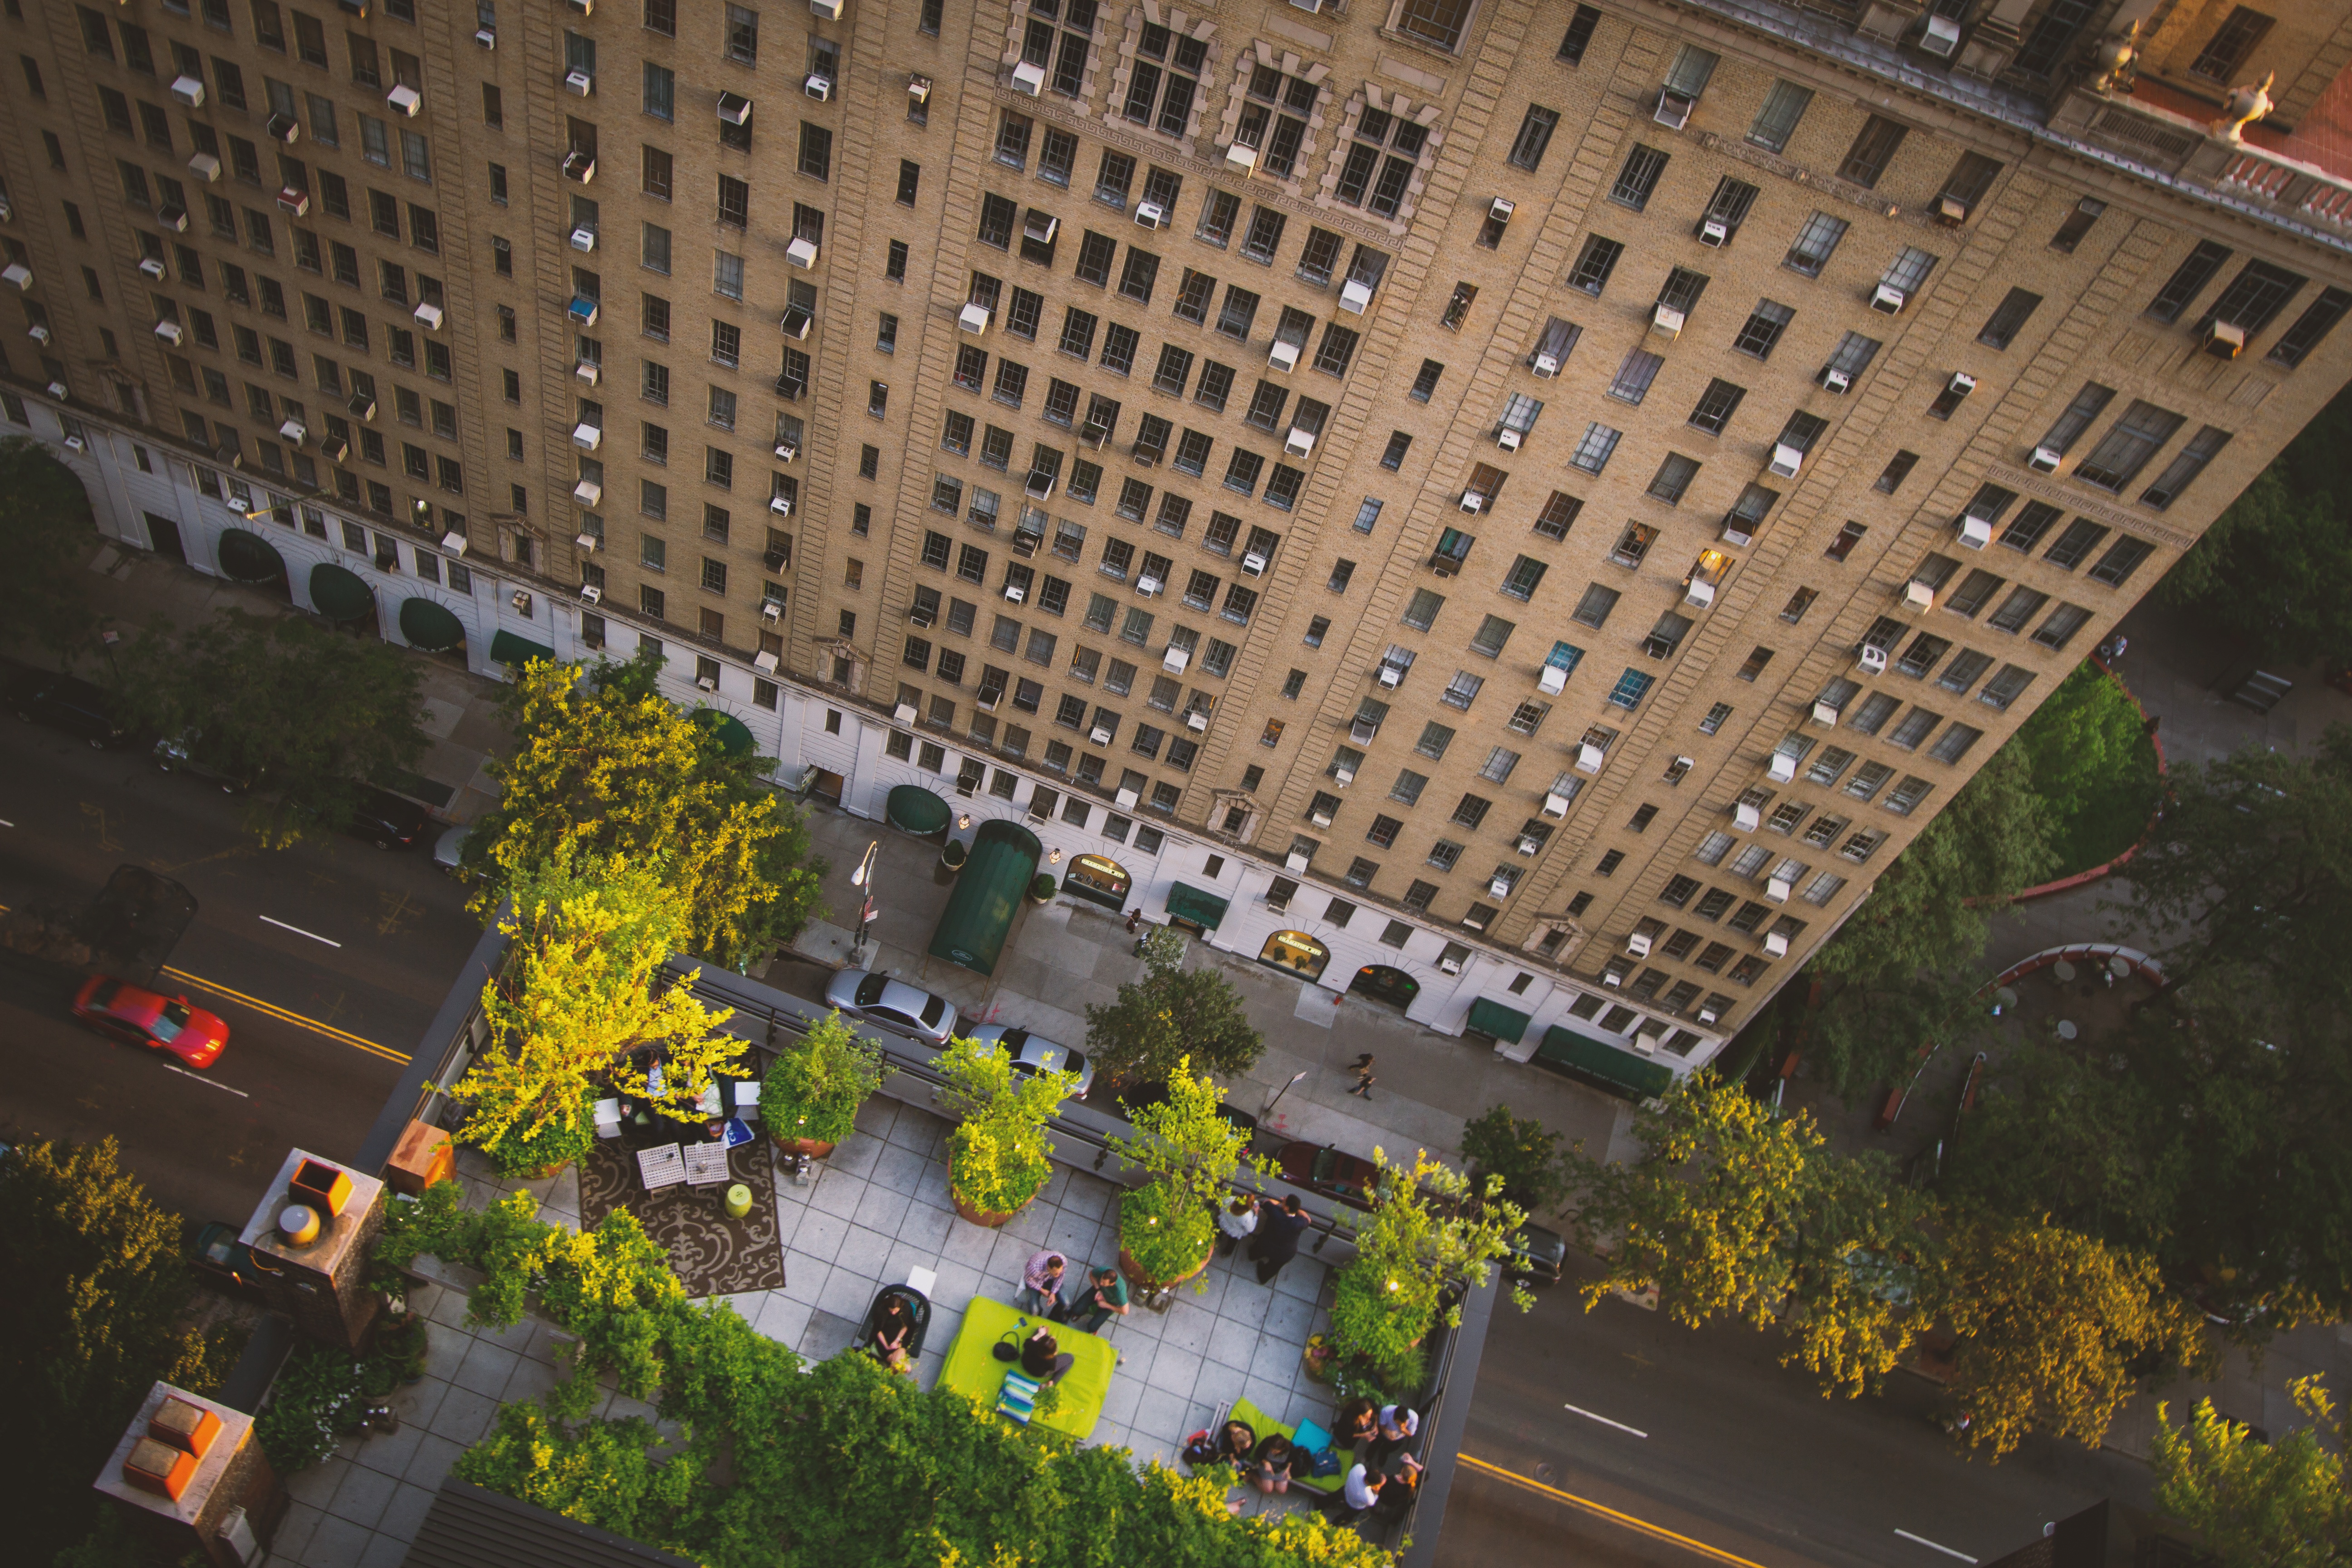
outdoor, cafe, architecture, house, view, perspective, roof, building, restaurant, city, skyscraper, urban, downtown, green, facade, exterior, aerial, stadium, plants, relaxing, from above, eating, arena, terrace, dining, oasis, metropolis, screenshot, neighbourhood, aerial photography, urban area, residential area, roof deck, metropolitan area, sport venue